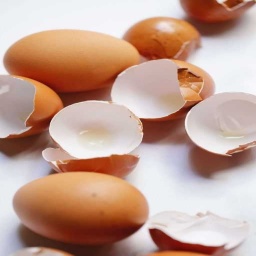
Label: eggshells